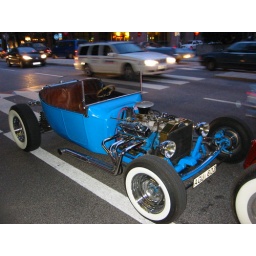
Another american car by the road